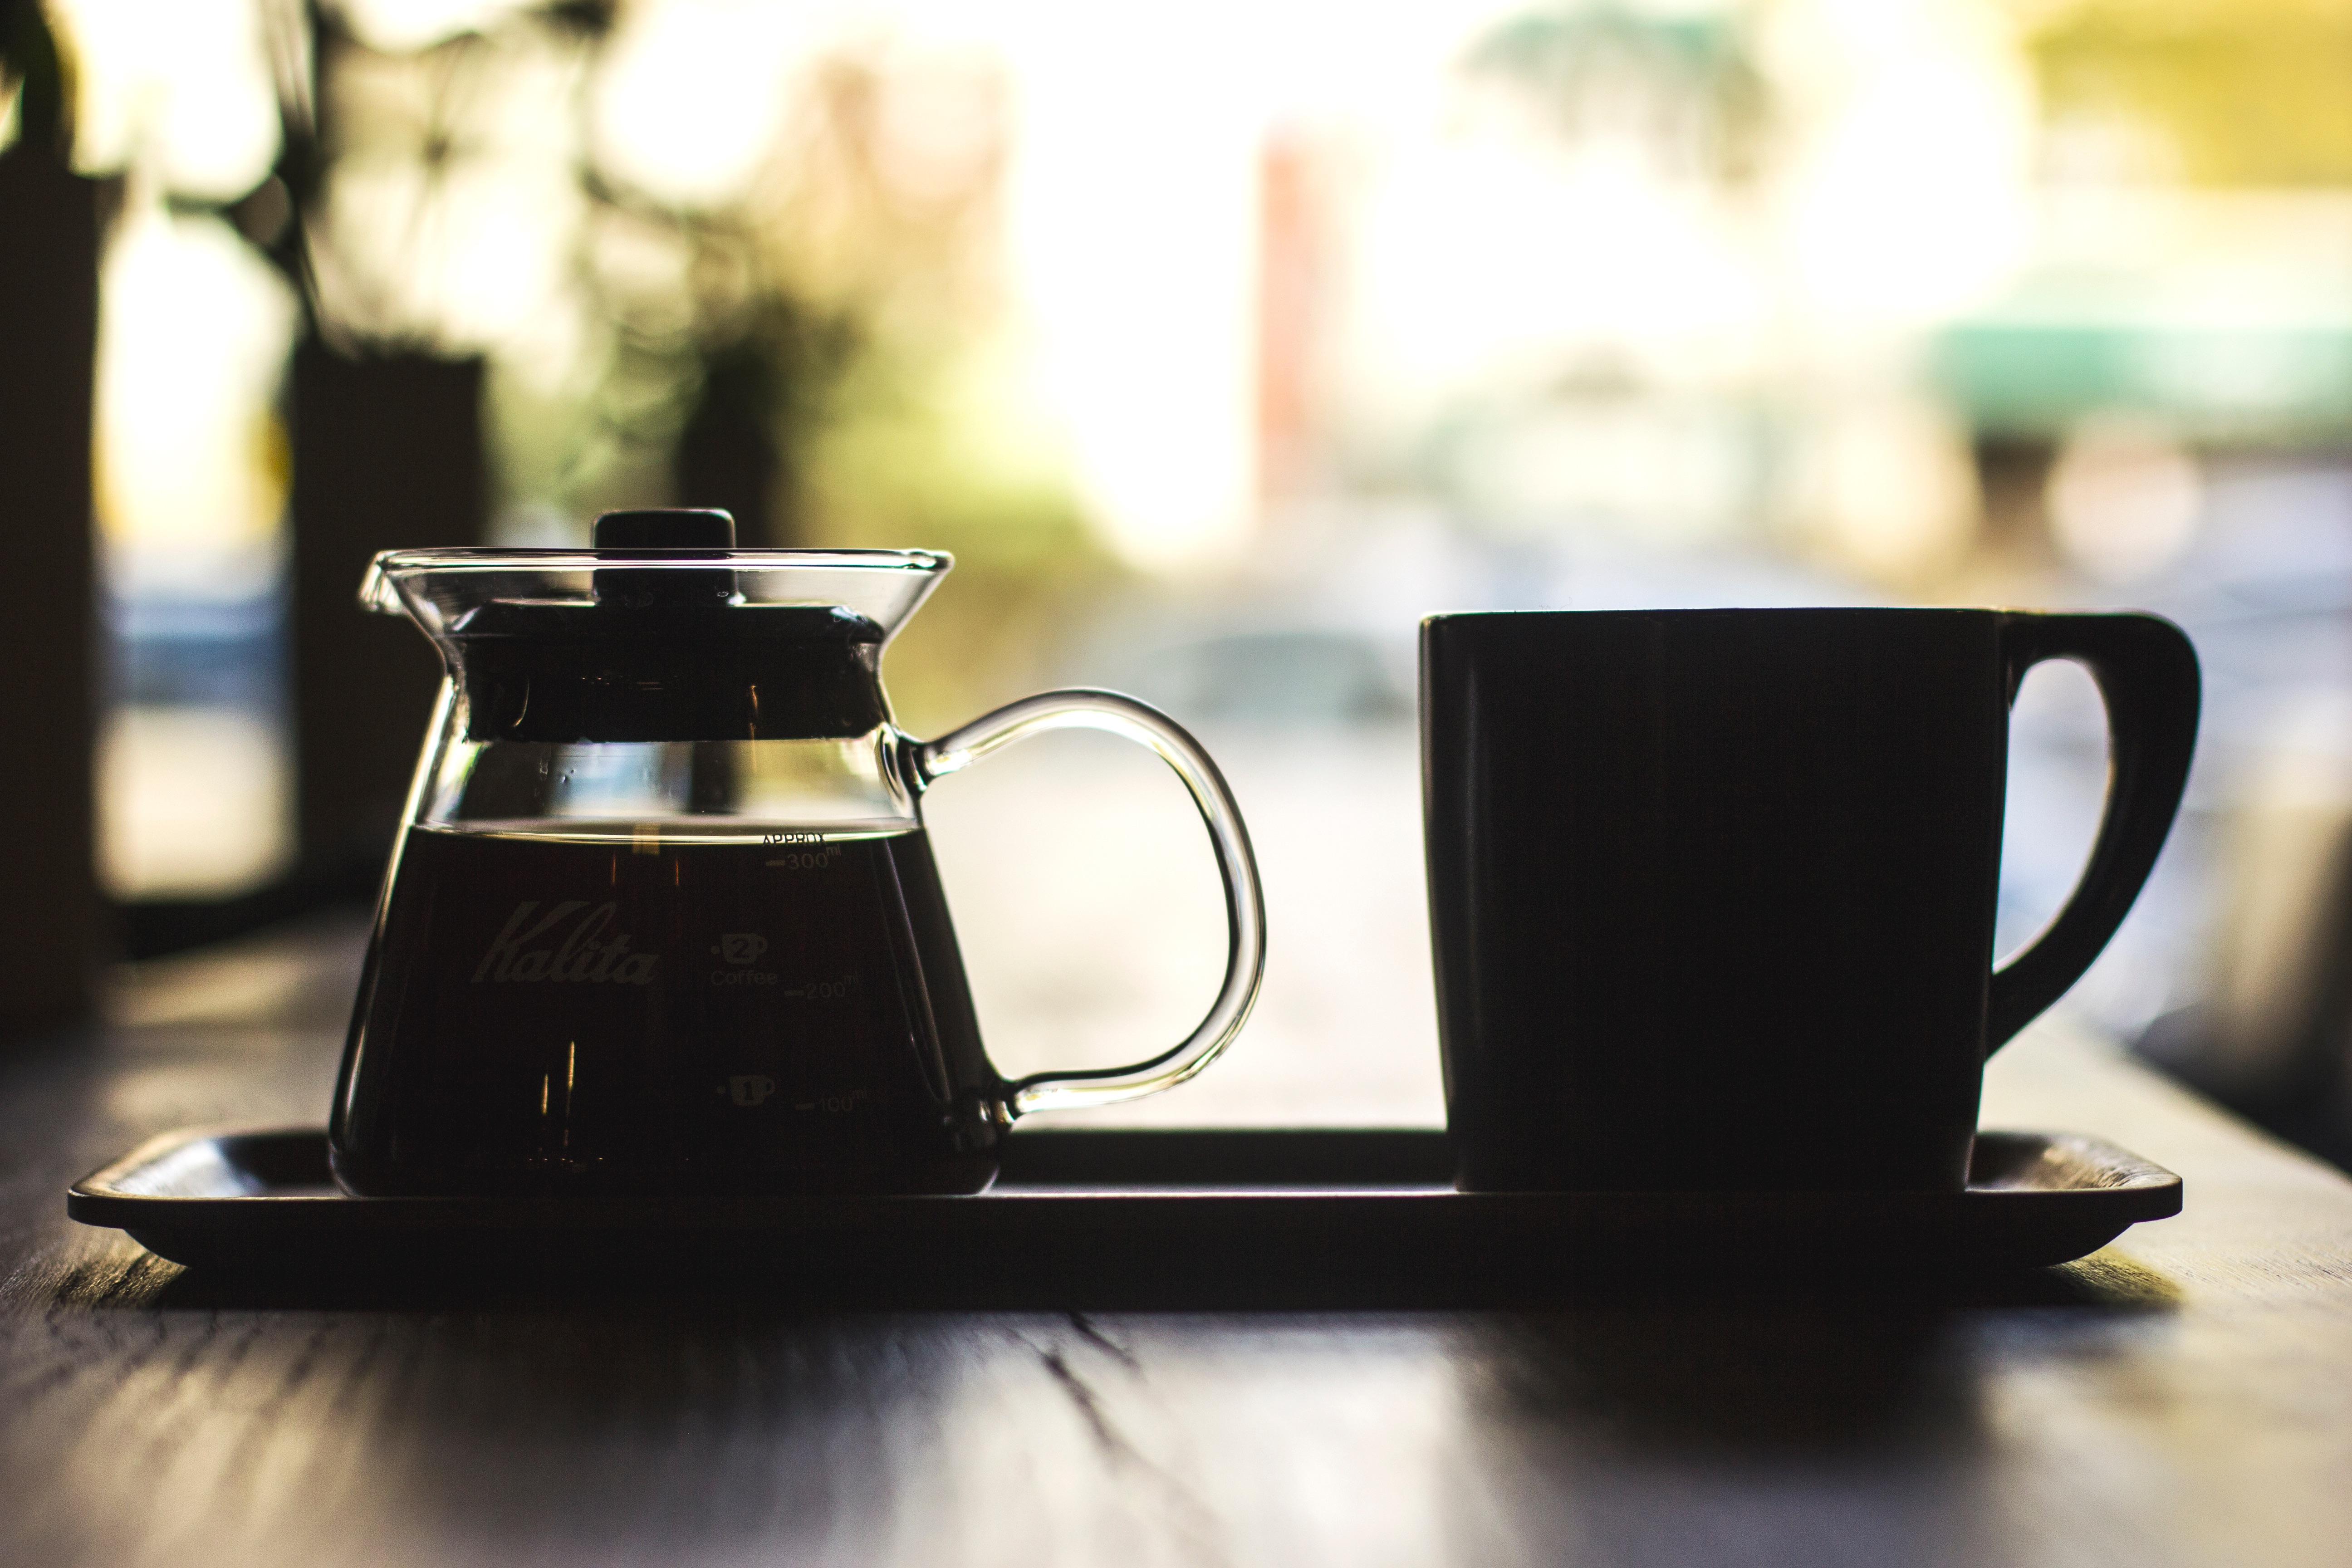
coffee, morning, cup, drink, espresso, coffee cup